Hainan people

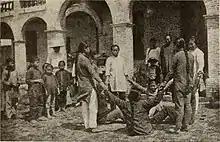
Hainam students playing.

Like Fujian and Guangdong provinces, Hainan has been a source for emigration. Towards the turn of the 20th century, many Hainanese migrated to various Southeast Asian nations, where they worked as cooks, restaurateurs, coffee shop owners, clothes makers, sailors and hoteliers, filling niches left unoccupied by previous groups of immigrants from China. The Hainanese were particularly successful in Thailand, there are 2 million Hainanese in Thailand. as well as large number of tycoons trace Hainanese origin, and in Cambodia, where they controlled the hotel and restaurant trade. They also formed a substantial proportion of Chinese communities in Vietnam, Indonesia, Laos, Singapore and Malaysia. The outbreak of war with Japan prompted the departures of 33,000 persons in 1936 and 44,000 in 1937 from Hainan.